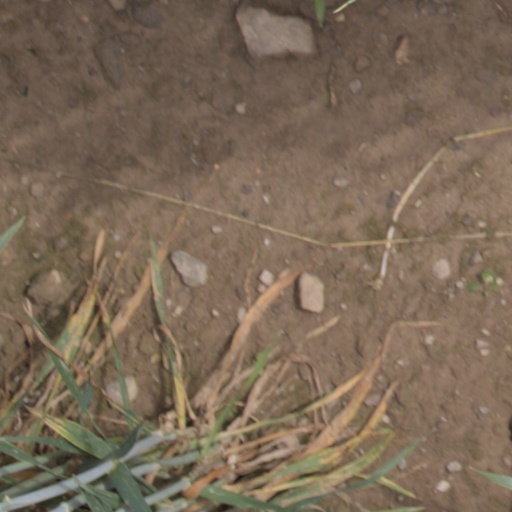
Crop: wheat